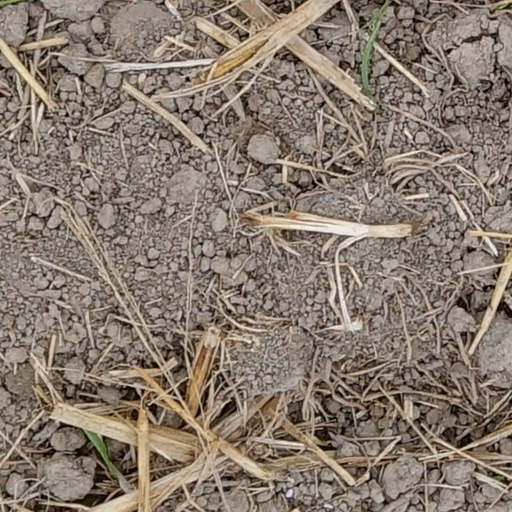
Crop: wheat